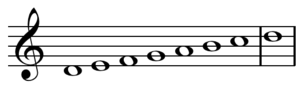
Dorisk (toneart)
Dorisk skala med D som grundtone
Den doriske toneart eller doriske skala er en af kirketonearterne. Tager man D som grundtone og spiller man udelukkende på de hvide tangenter, har man en Dorisk skala